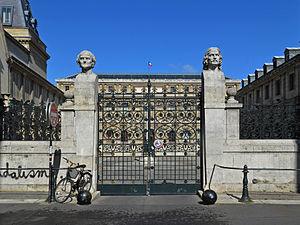
Entrée de l'École nationale supérieure des Beaux-Arts - 14 rue Bonaparte, Paris 6ème arrondissement
La rue Bonaparte est une voie publique du 6ᵉ arrondissement de Paris.
L’École nationale supérieure des beaux-arts de Paris, communément dénommée les Beaux-Arts de Paris, est une école d'art française fondée en 1817. Il s'agit d'un établissement public national à caractère administratif relevant directement de la tutelle de l'État par l'intermédiaire du ministère chargé de la culture. Elle fait partie de l'université PSL.
La rue des Beaux-Arts est une rue du quartier Saint-Germain-des-Prés, l’un des quatre quartiers du 6ᵉ arrondissement de Paris.